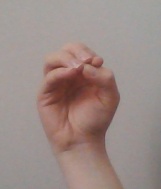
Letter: ha